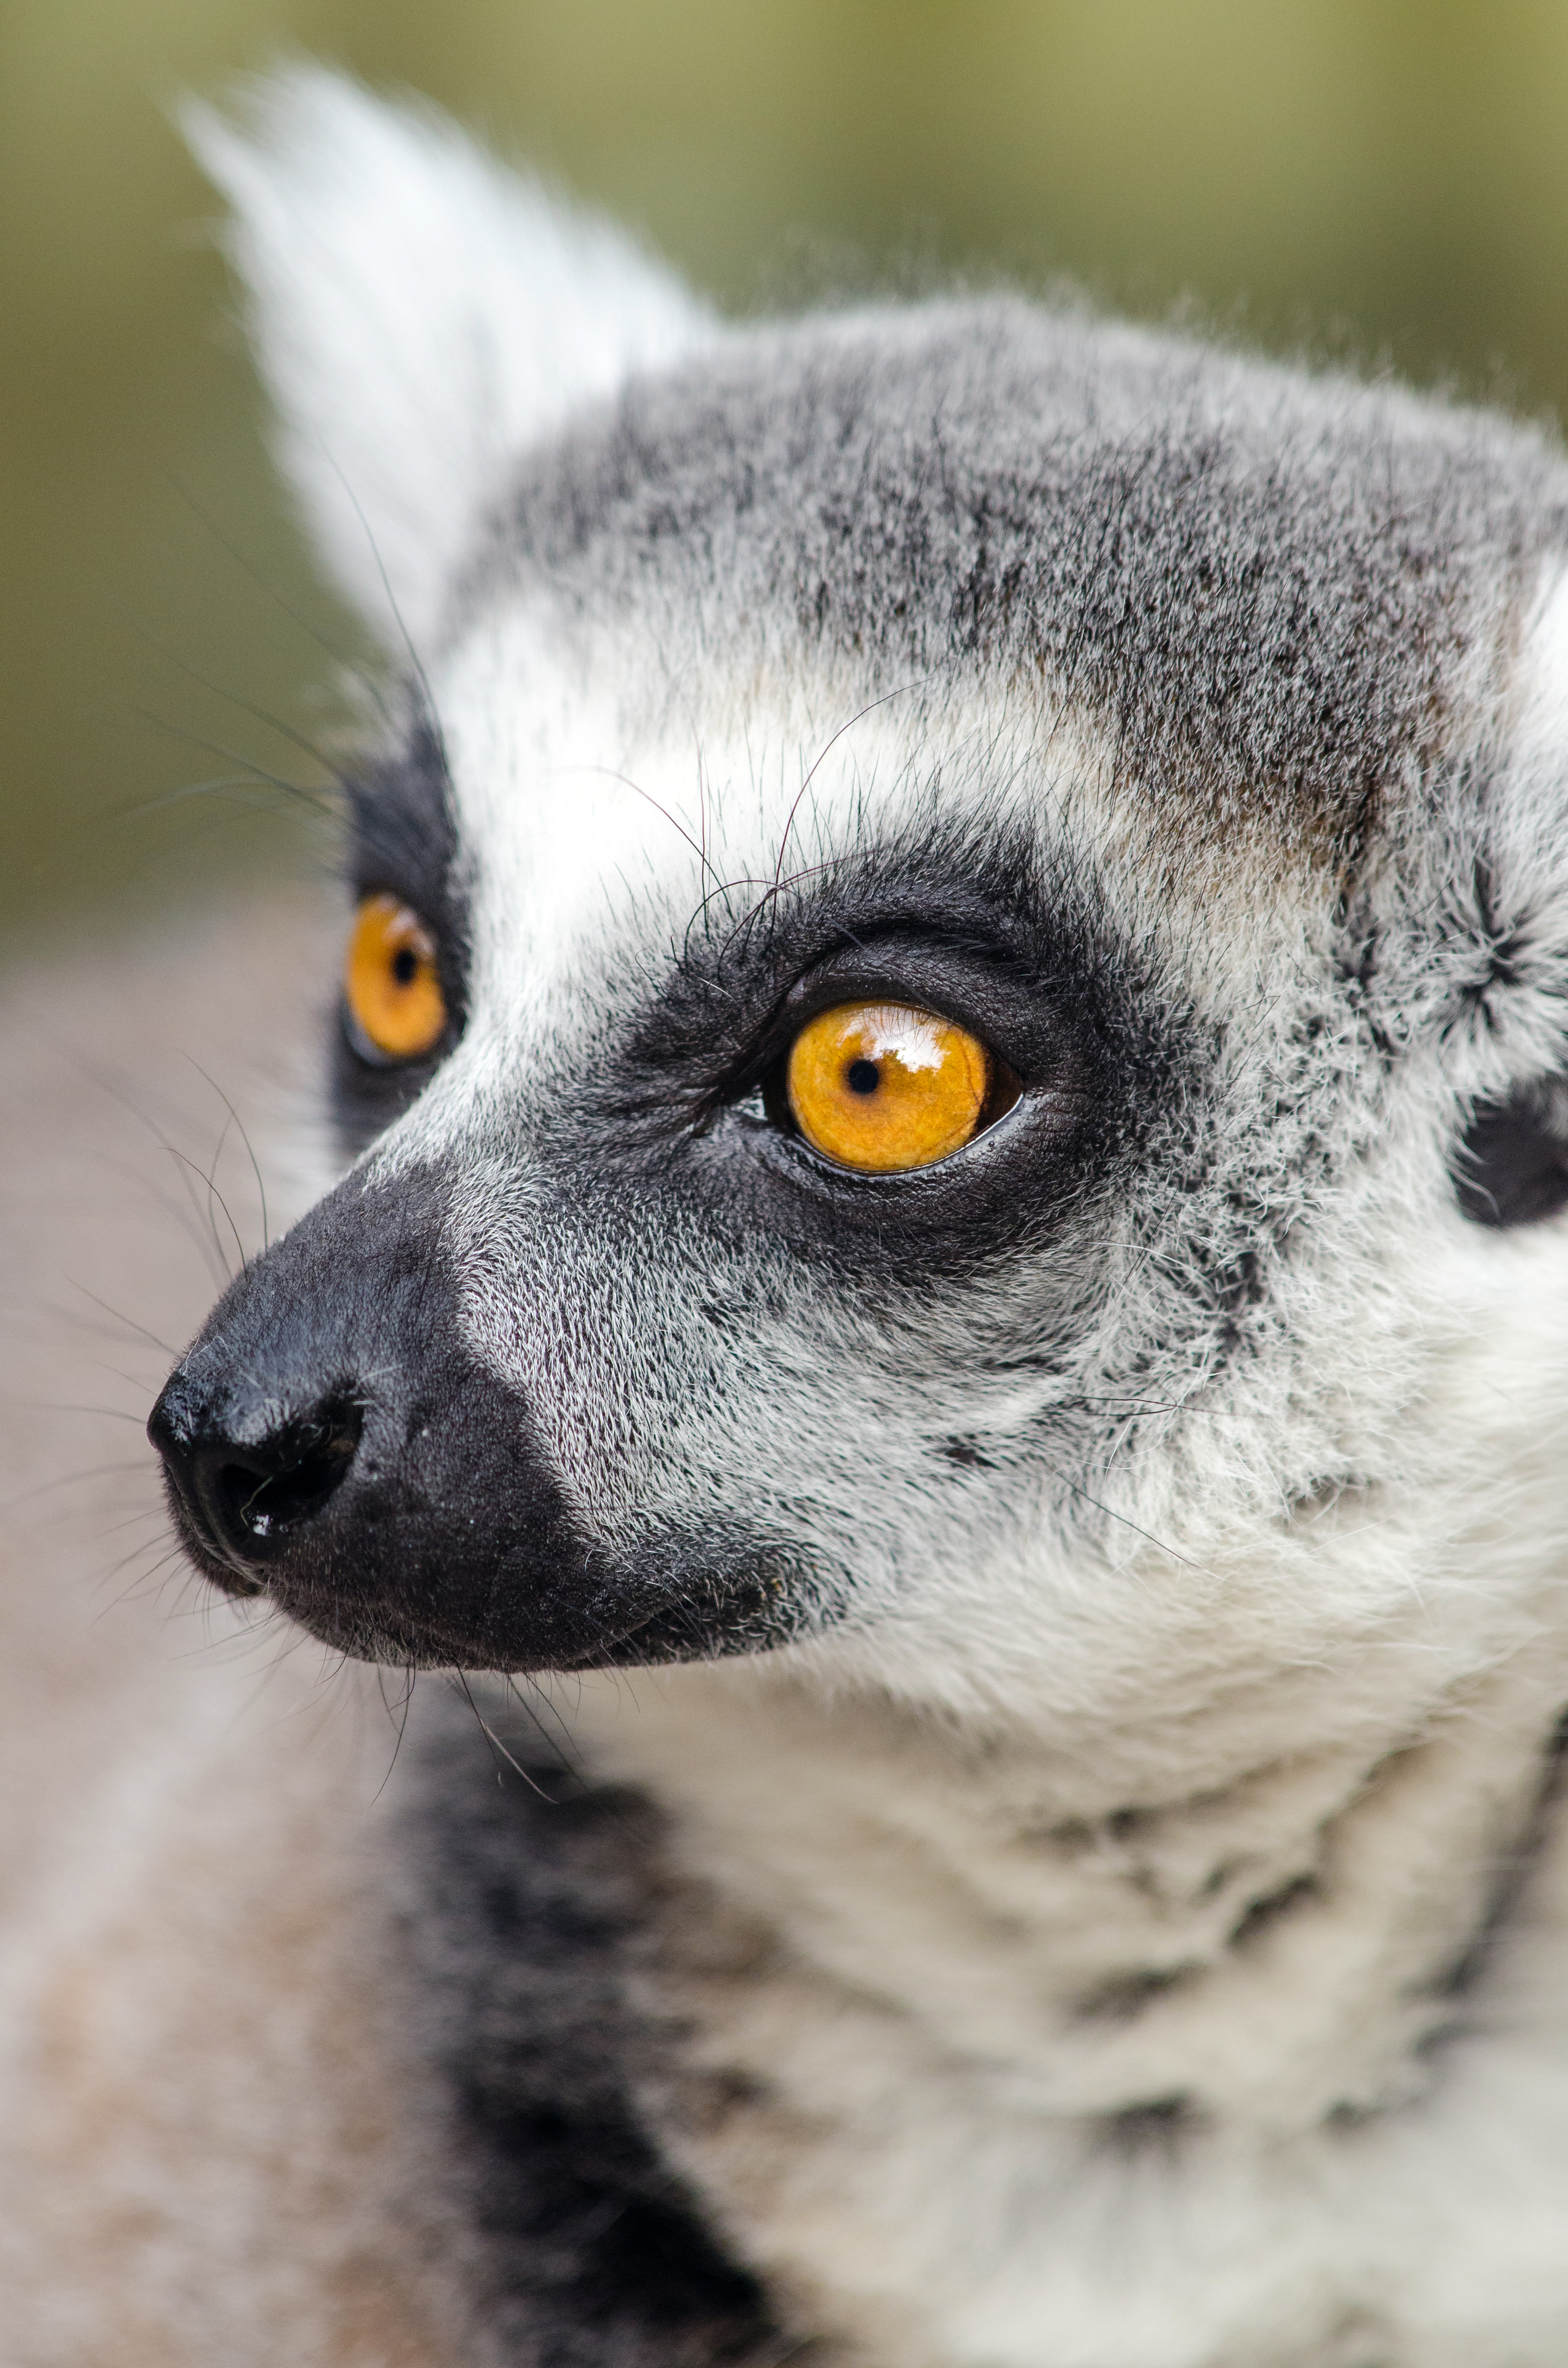
ring, feet, cute, wildlife, zoo, mammal, nikon, fauna, primate, close up, eyes, whiskers, hands, madagascar, vertebrate, germany, deutschland, adorable, lemur, d7000, niedlich, tierpark, tailed, katta, madagaskar, lemuren, kattas, fuse, h nde